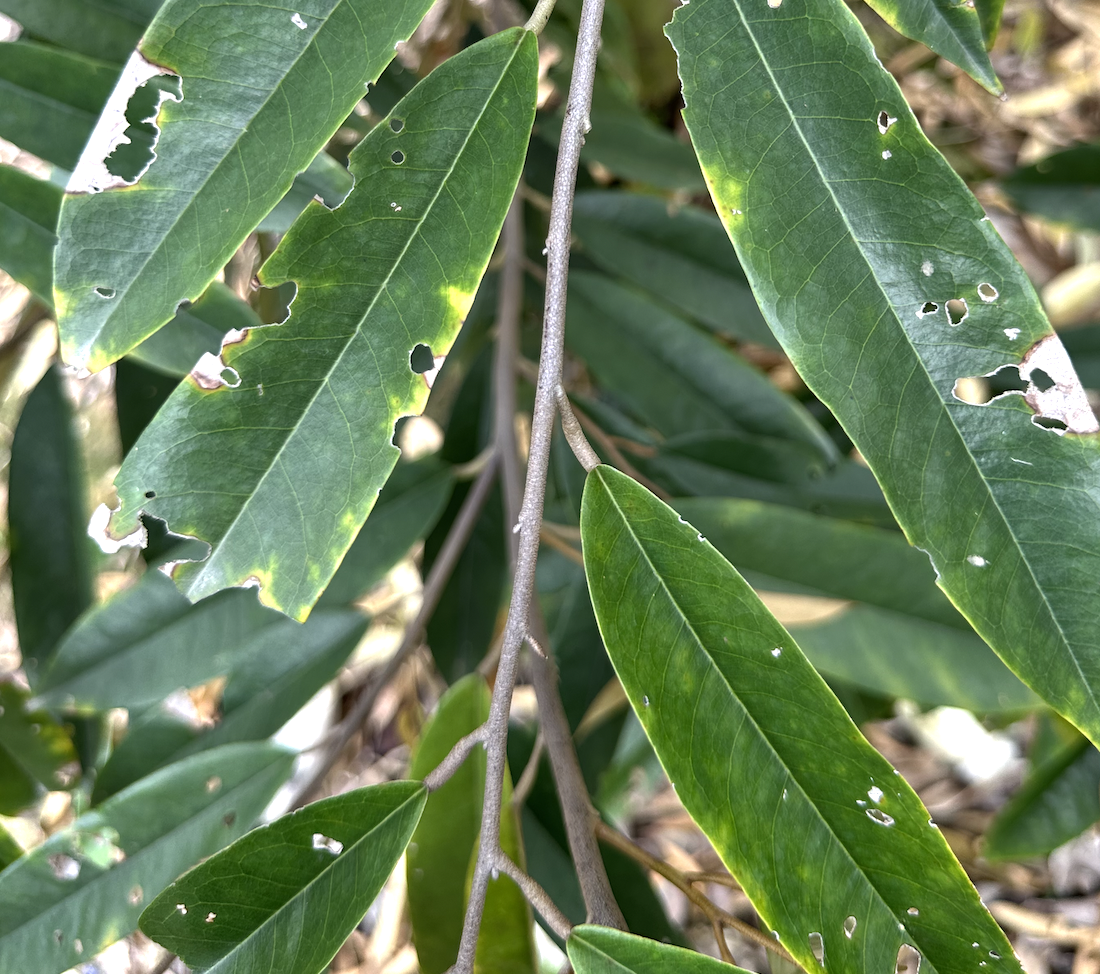
Label: anthracnose_disease